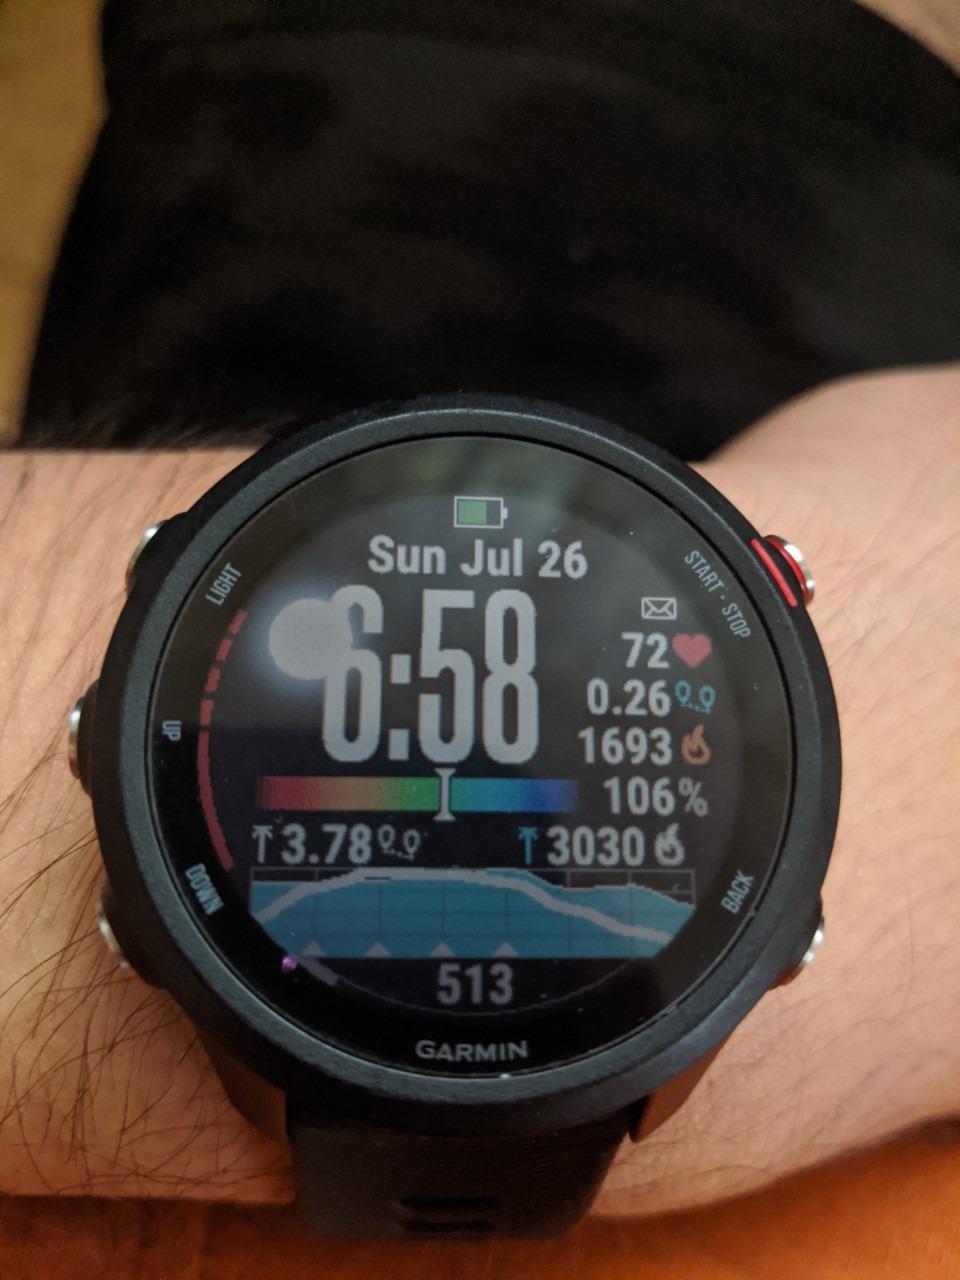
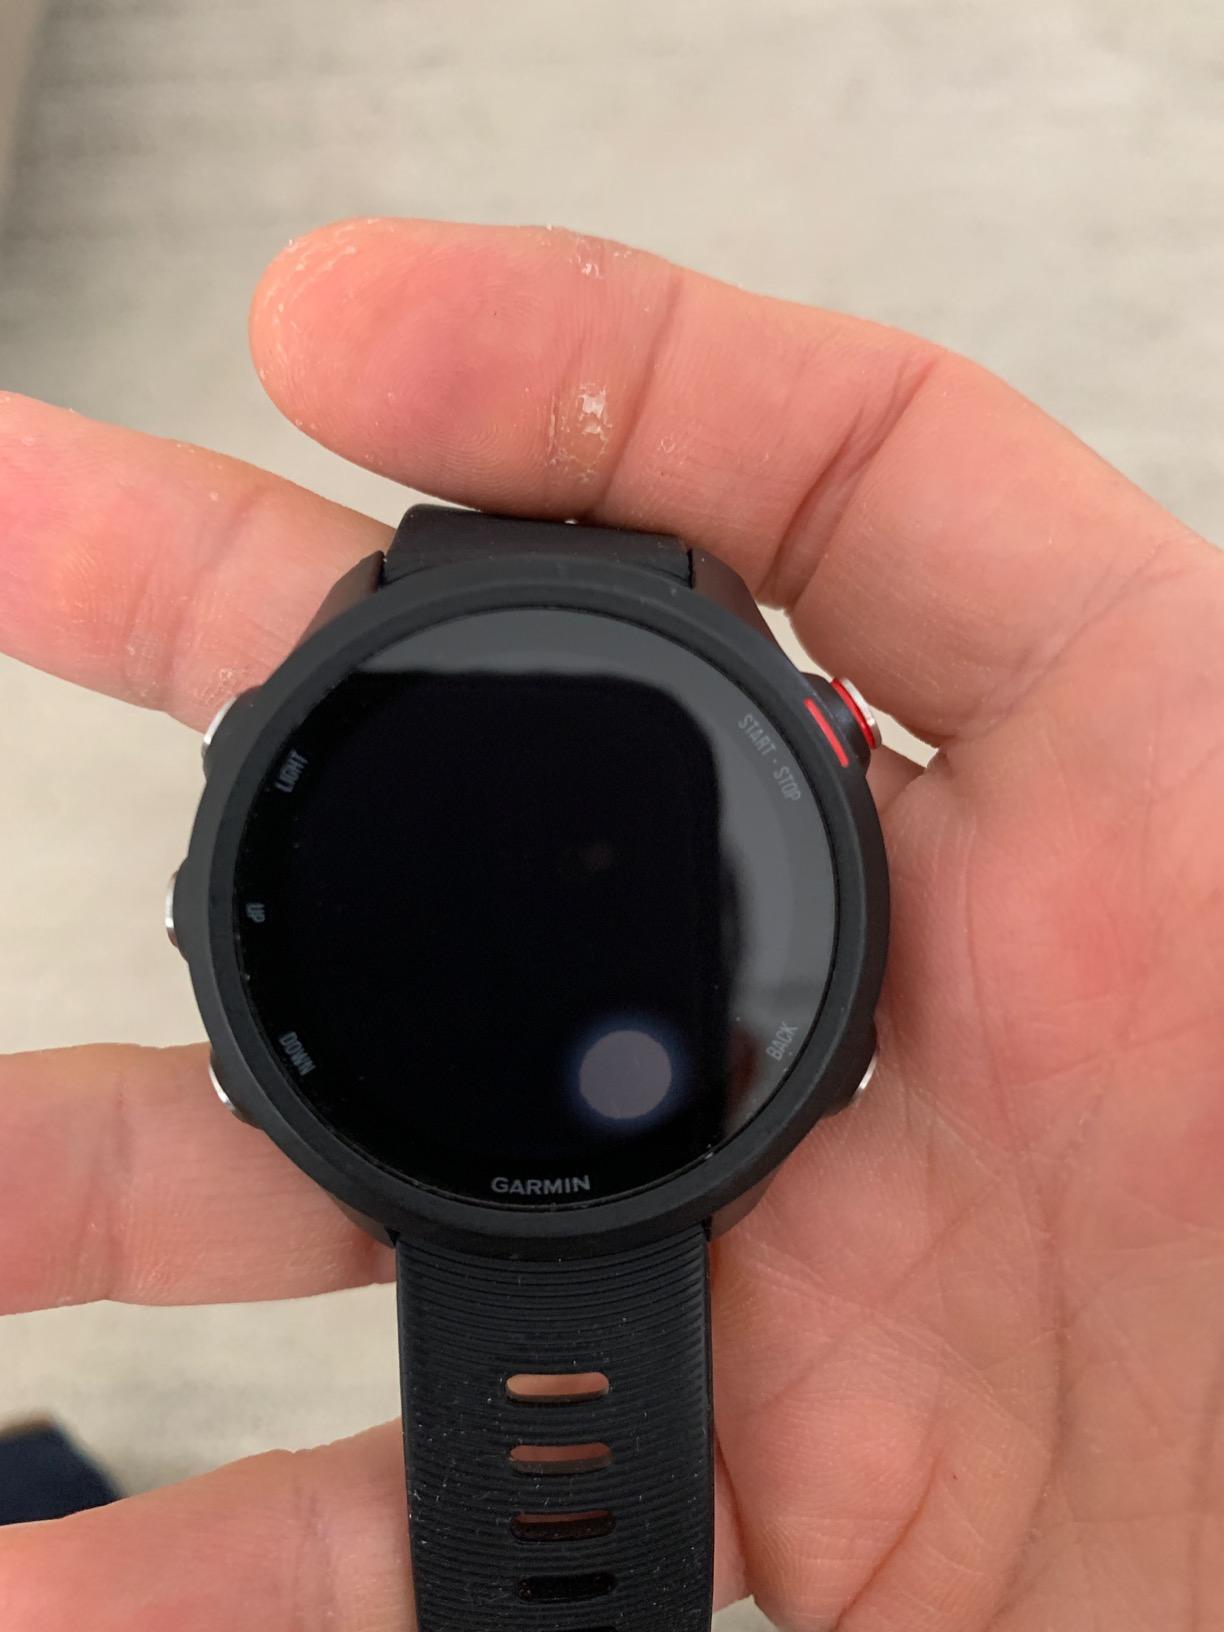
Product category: smartwatch
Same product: yes